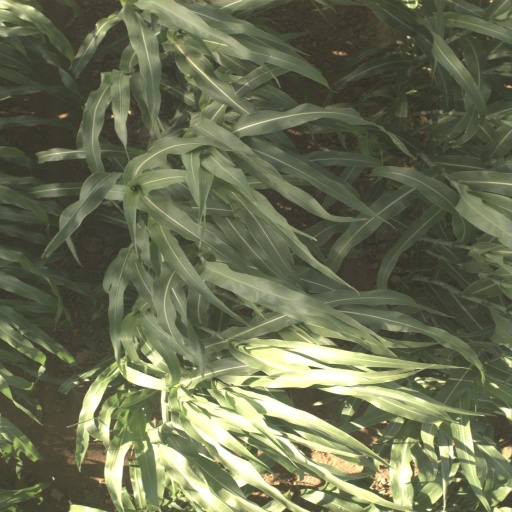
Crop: sorghum